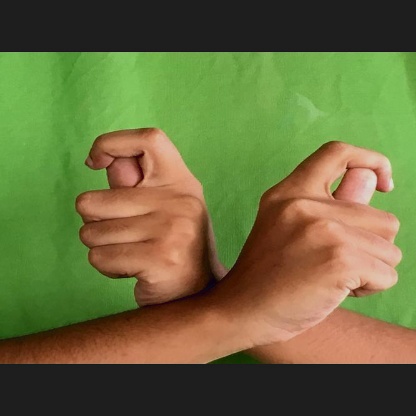
Mudra: Berunda